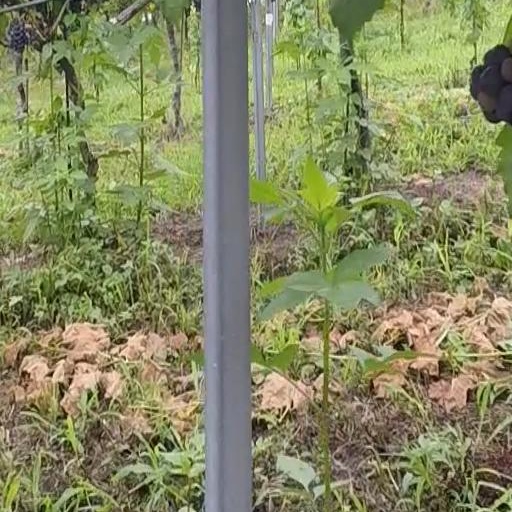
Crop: grape